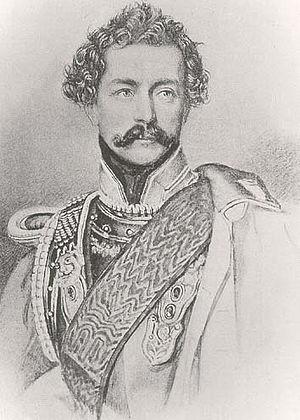
Le prince Charles-Théodore Maximilien Auguste de Bavière est un membre de la famille des Wittelsbach, « Generalfeldmarschall » et conseiller privé du roi de Bavière.
L’élection au trône de Grèce de 1822-1832 commence peu de temps après le déclenchement de la Guerre d'indépendance grecque contre l’Empire ottoman et se termine deux ans après la reconnaissance internationale de l’indépendance du pays. Elle est en grande partie liée à l'intervention des grandes puissances européennes dans le conflit opposant les patriotes grecs à leur ancien maître ottoman.